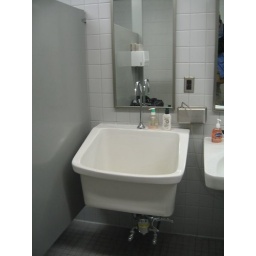
sink in the women's bathroom